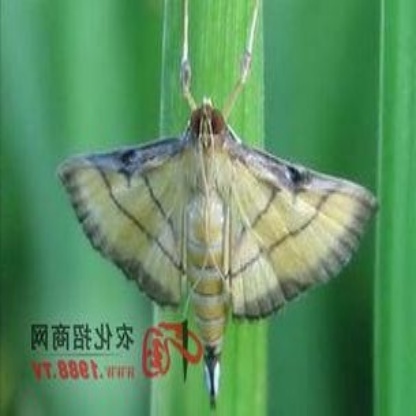
Nhãn: Sâu cuốn lá nhỏ ( Rice leaf folder)